Josina van Aerssen

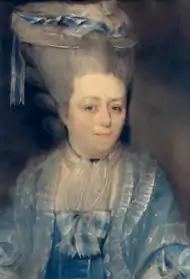
Portrait of Josina van Aerssen by

Josina Anna Petronella van Aerssen, married name "Baroness Giustina Boetzelaer" (3 January 1733 – 3 September 1797) was a Dutch composer, painter, lady in waiting and noble.